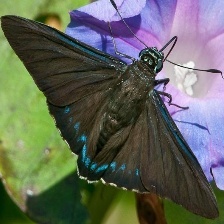
Species: MANGROVE SKIPPER